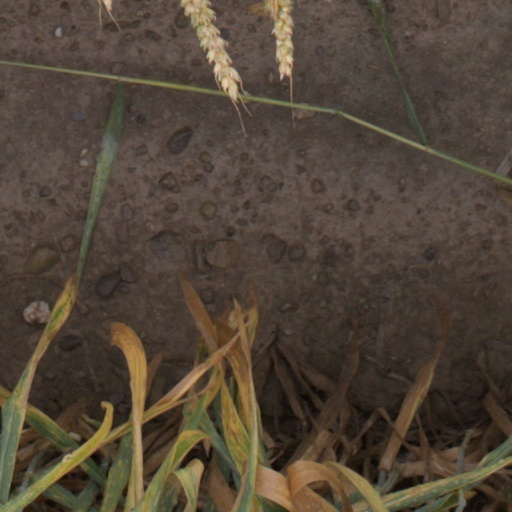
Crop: wheat